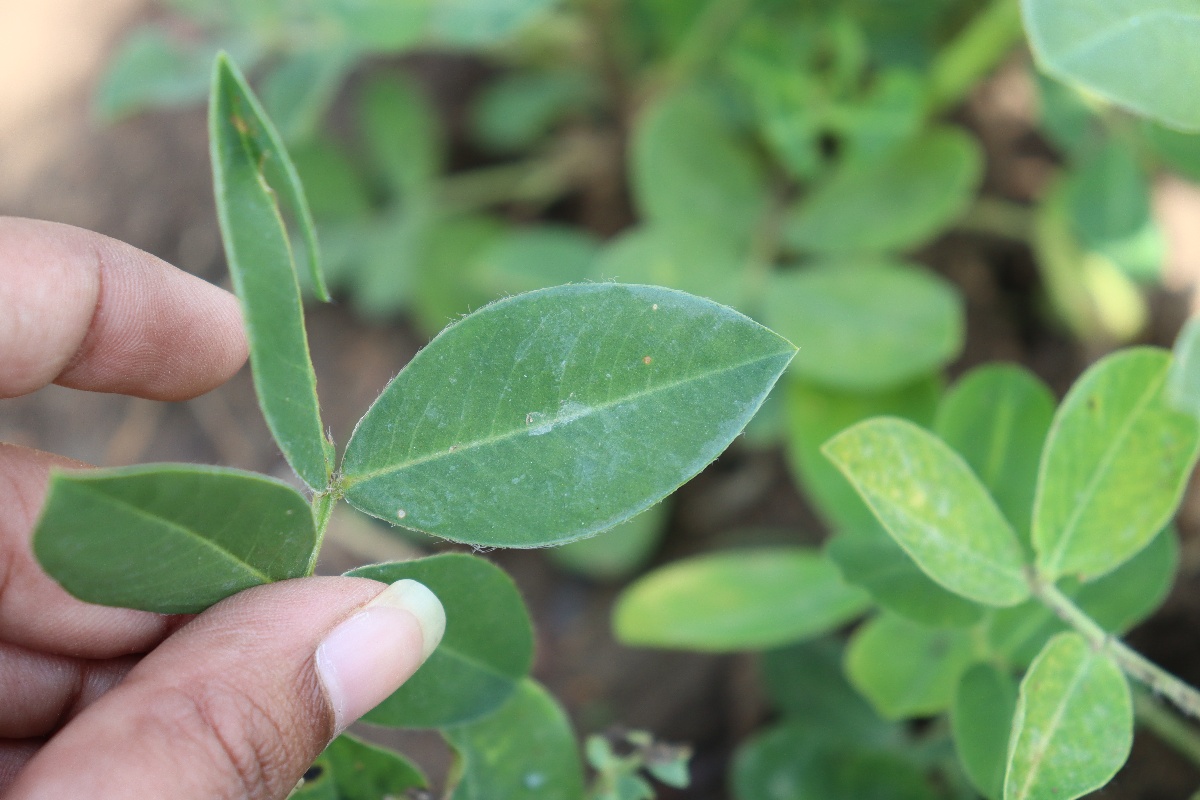
Label: early_leaf_spot